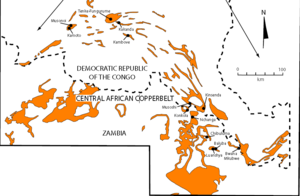
La Copperbelt est une région minière entre la province de Copperbelt en Zambie et l'ancienne province de Katanga en République démocratique du Congo. Comme son nom l'indique, elle produit essentiellement du cuivre.